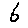
Label: 6